Tsugaru Chikatari

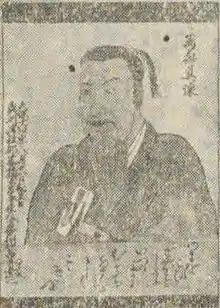
Tsugaru Chikatari

was the 1st "daimyō" of Kuroishi Domain in northern Mutsu Province, Honshū, Japan (modern-day Aomori Prefecture). His courtesy title was "Kai-no-kami", and his Court rank was Junior Fifth Rank, Lower Grade.